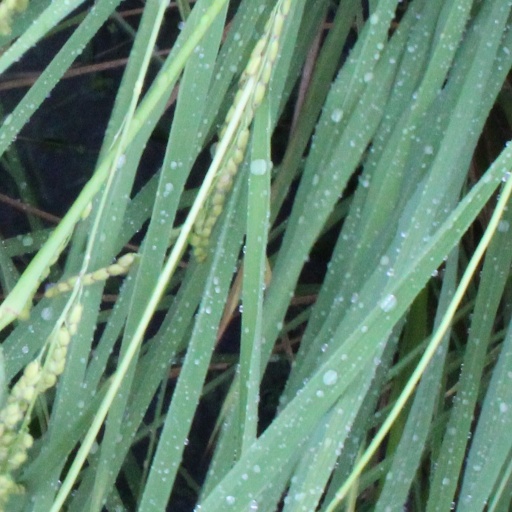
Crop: rice